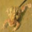
Label: frog